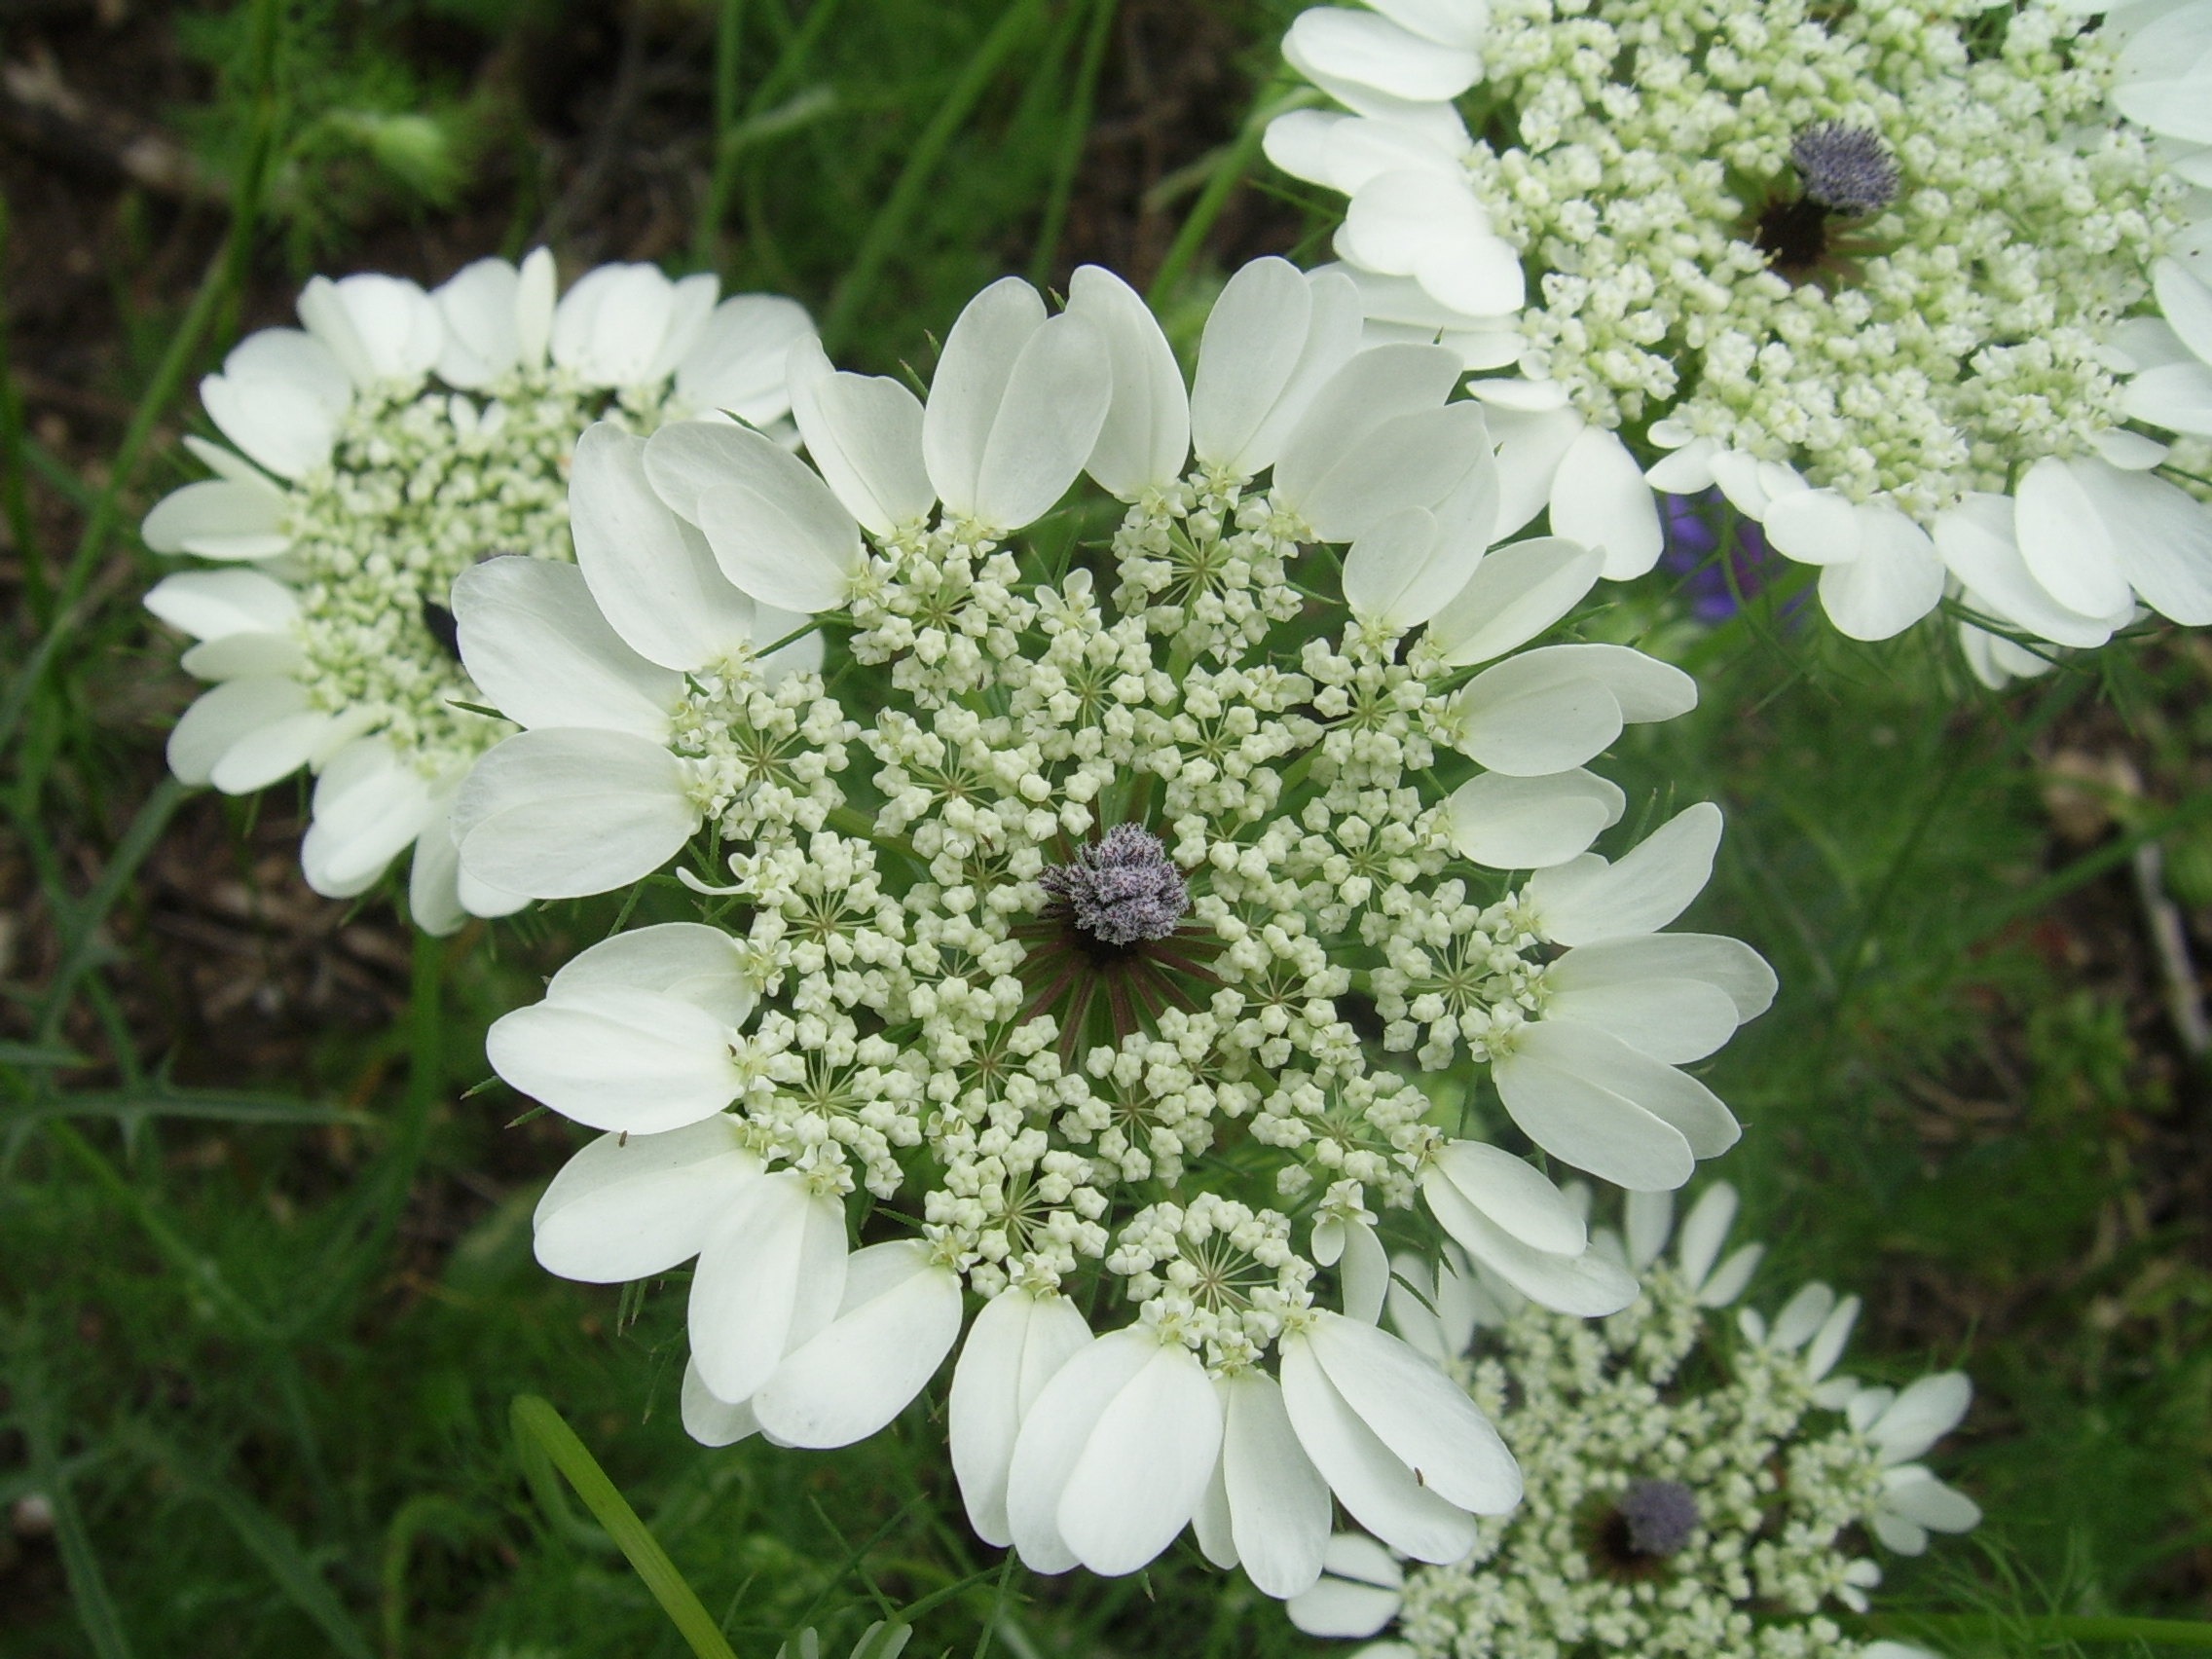
nature, plant, flower, spring, lace, botany, flora, wildflower, queen, floristry, candytuft, yarrow, flowering plant, daisy family, flower bouquet, floral design, oxeye daisy, annual plant, land plant, chamaemelum nobile, flower arranging, ann's